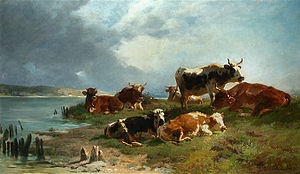
Dyremaleri
Køer af Anton Braith
Dyremaleri har fremstillingen af dyrelivet til hovedformål. Medens fremstillinger af dyr naturligvis træffes hyppig i hedensk og kristen Oldtid, og dyrebilledet spiller en ikke ringe rolle i Middelalderens kunst i kirkens kalkmalerier, i miniaturer med videre, er det dog først i nyere tids kunst, at vi træffer det egentlige dyremaleri, dyremaleri som speciale.